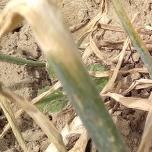
Crop: Onion
Condition: alternaria-d